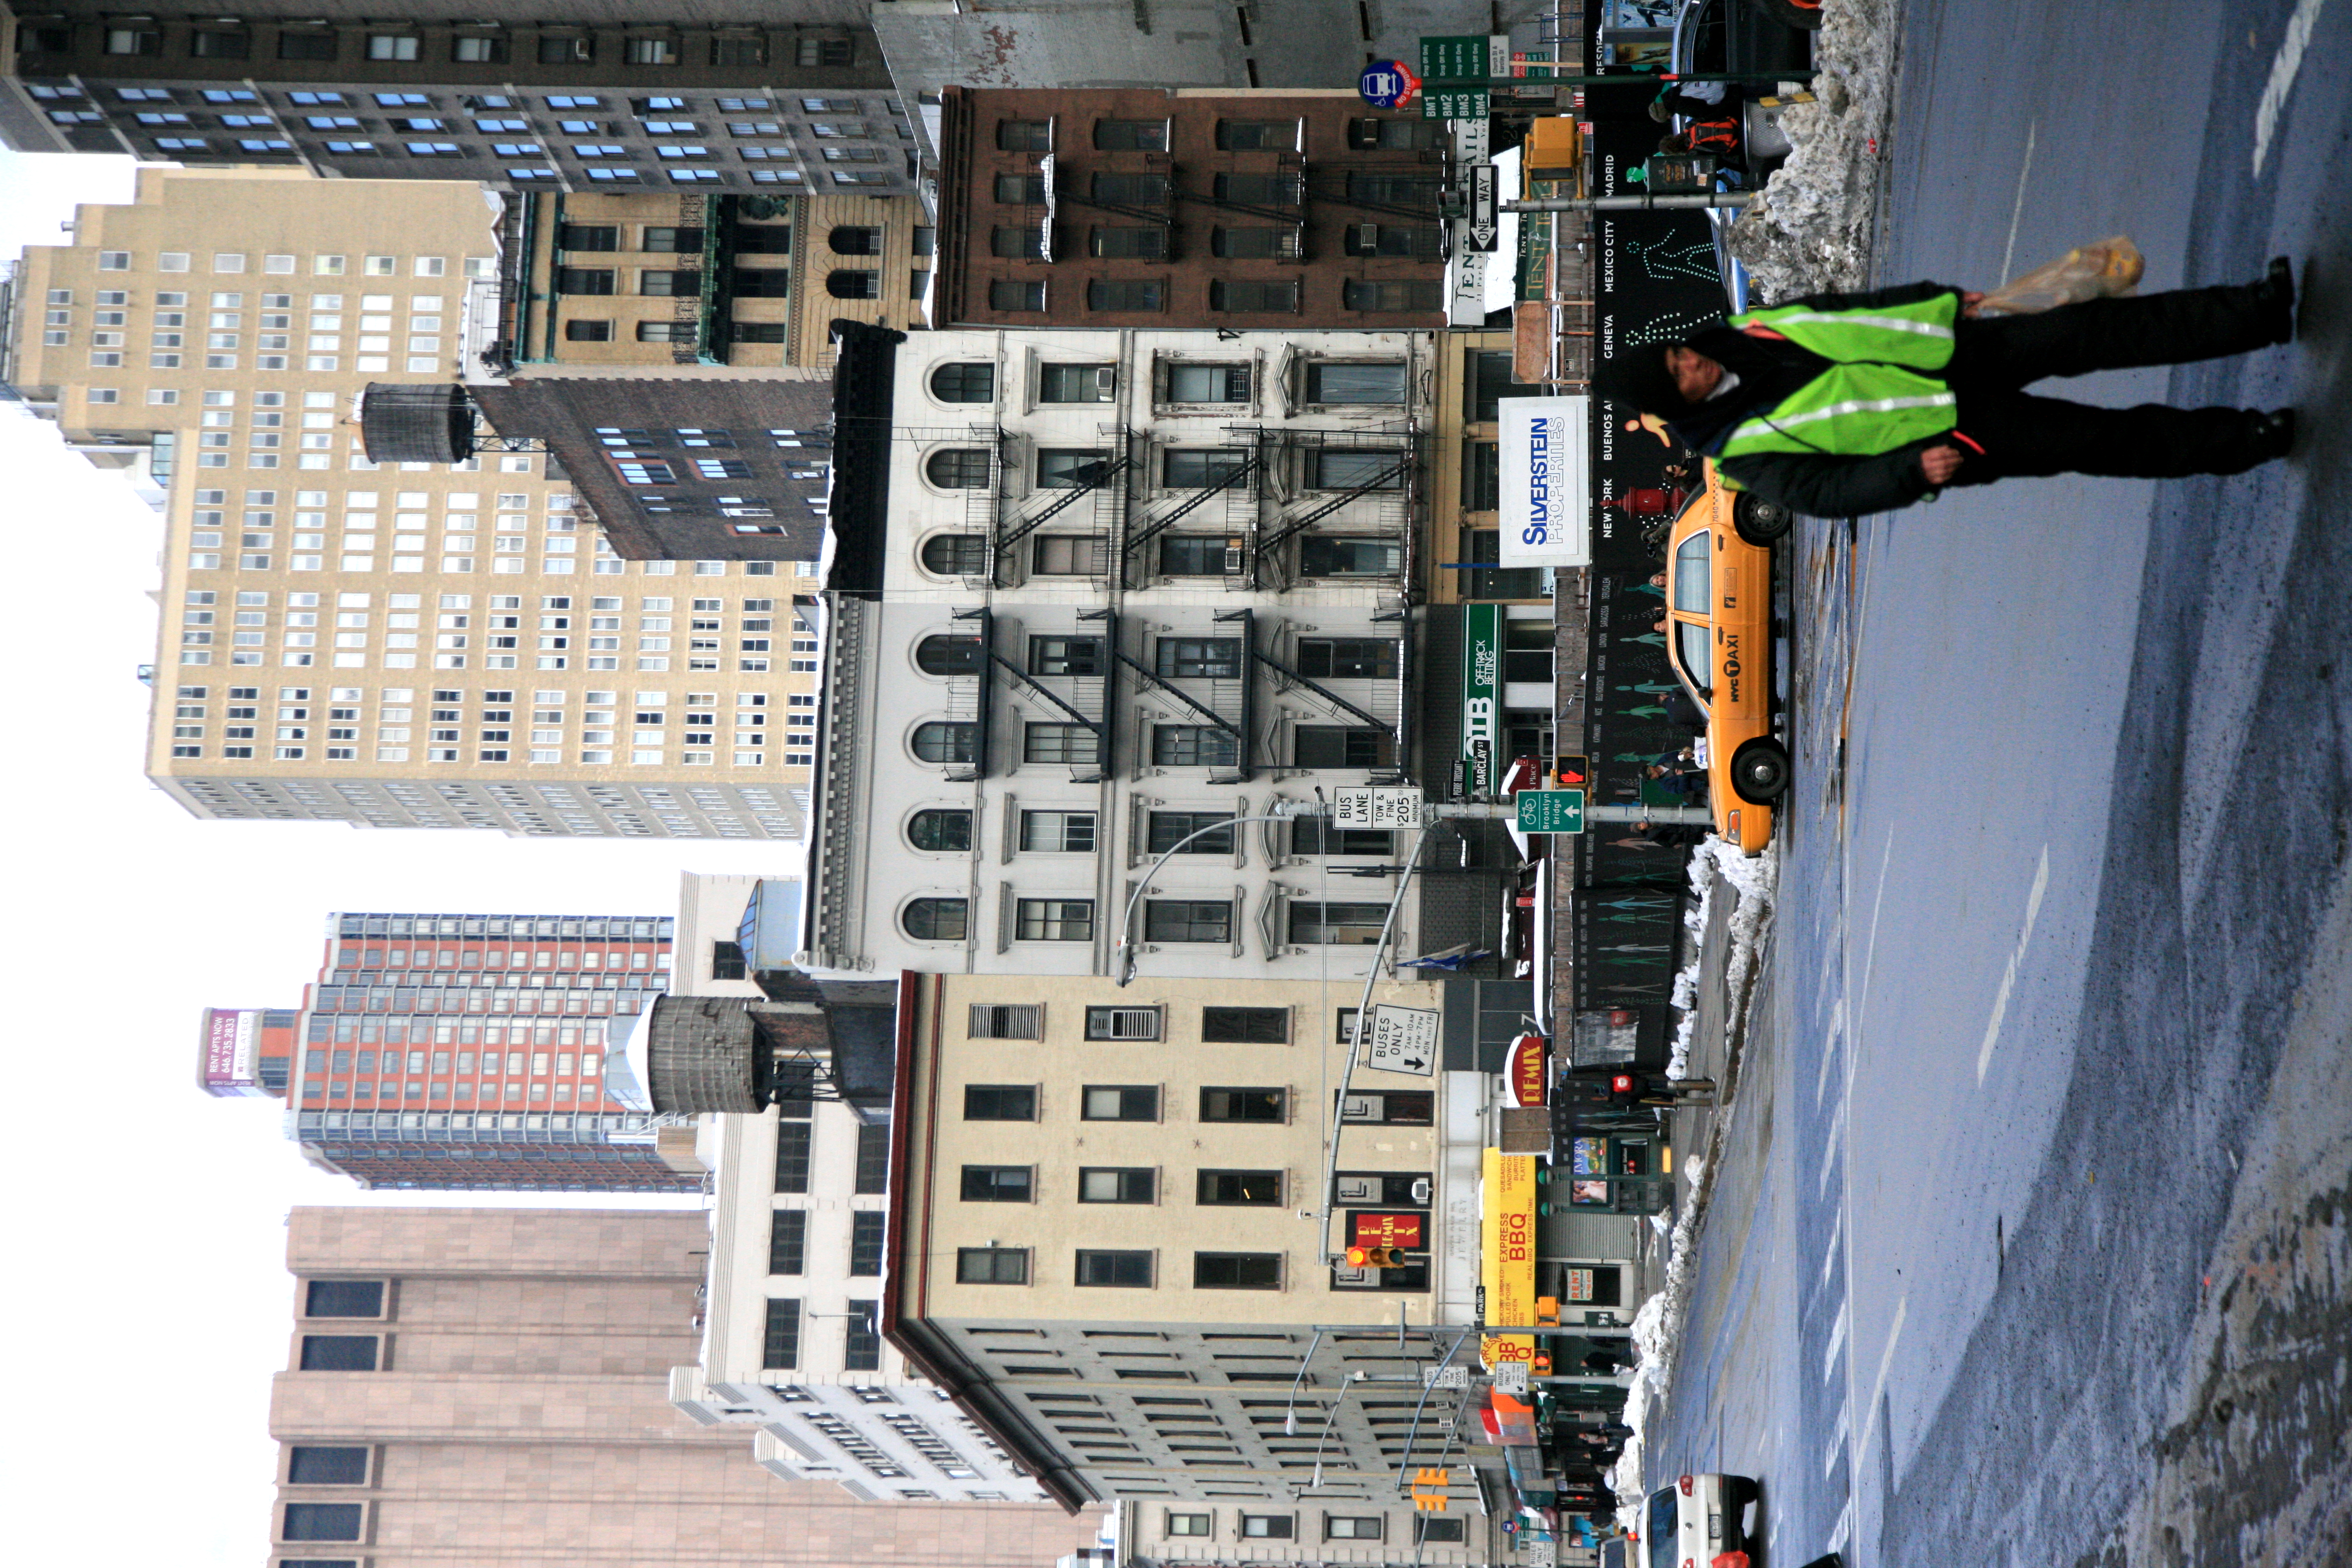
pedestrian, road, skyline, street, town, city, skyscraper, manhattan, cityscape, downtown, nyc, canon, lane, tower block, newyork, infrastructure, newyorkcity, ny, 5d, lowermanhattan, metropolis, ef24105mmf4lisusm, neighbourhood, churchst, urban area, residential area, human settlement, metropolitan area